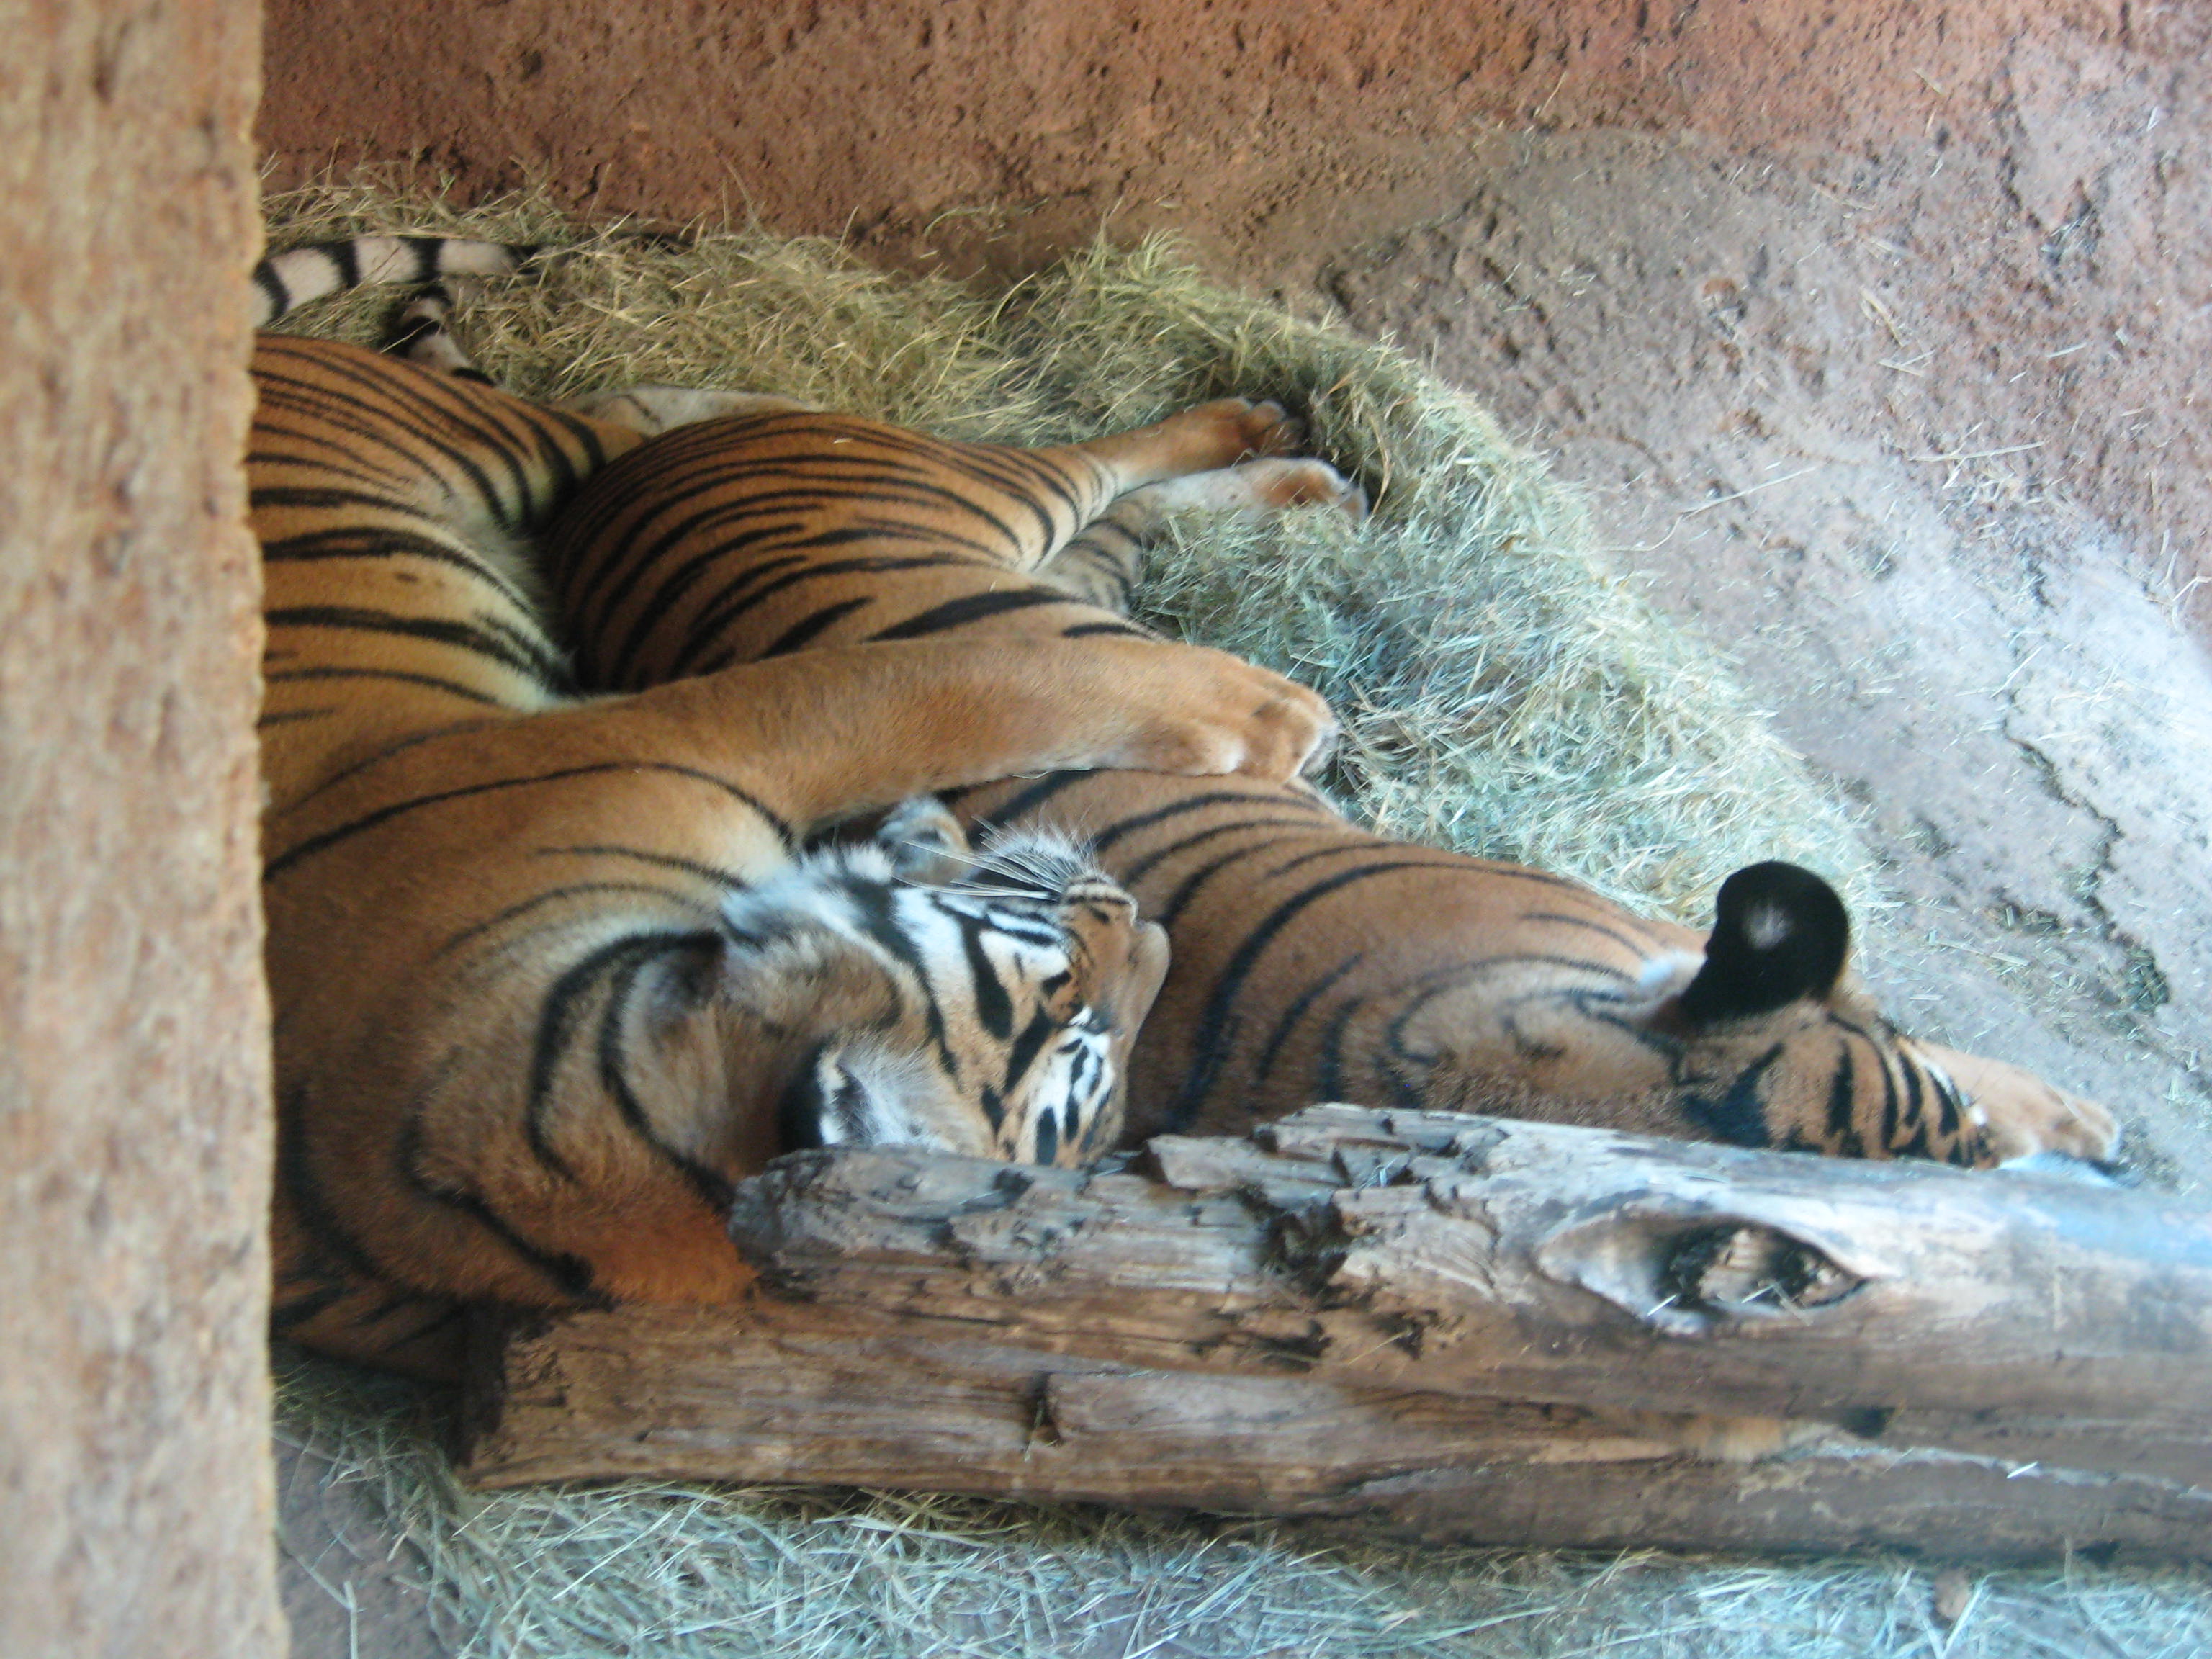
nature, cute, wildlife, zoo, cat, sleeping, mammal, fauna, creativecommons, tiger, tigers, hugging, big cats, outdoor recreation, cat like mammal